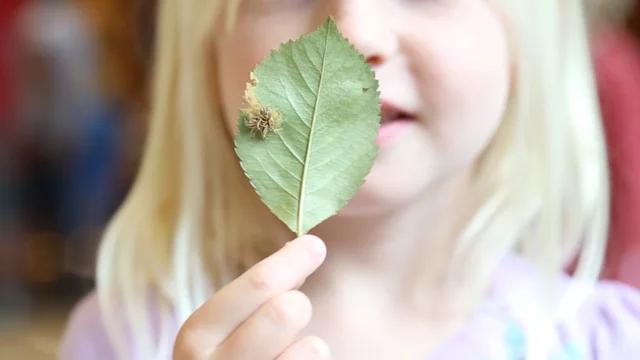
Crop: apple
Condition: rust